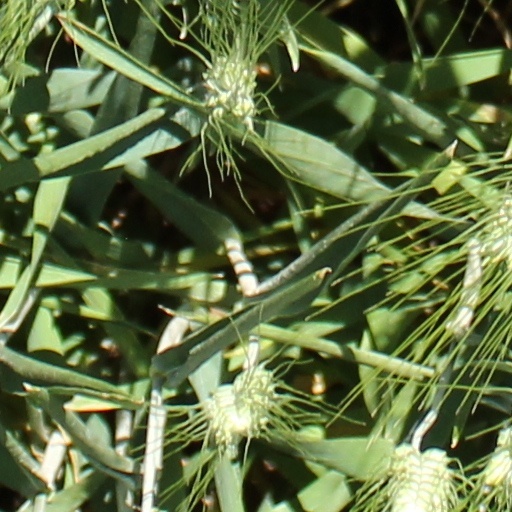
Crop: wheat